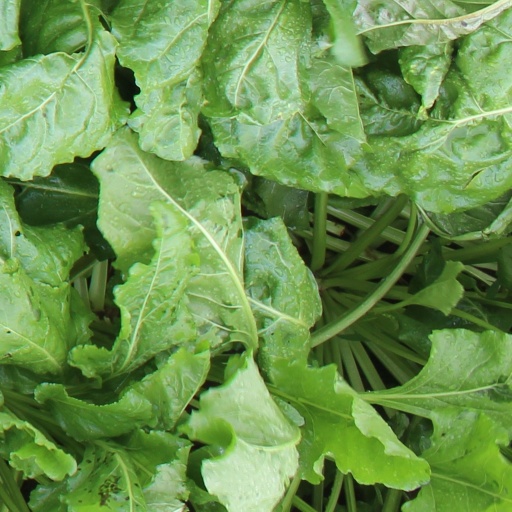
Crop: sugar beet